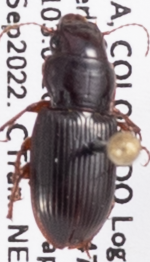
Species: Cratacanthus dubius
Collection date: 2022-09-07
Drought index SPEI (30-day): -2.09
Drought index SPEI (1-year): -2.09
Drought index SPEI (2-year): -1.69